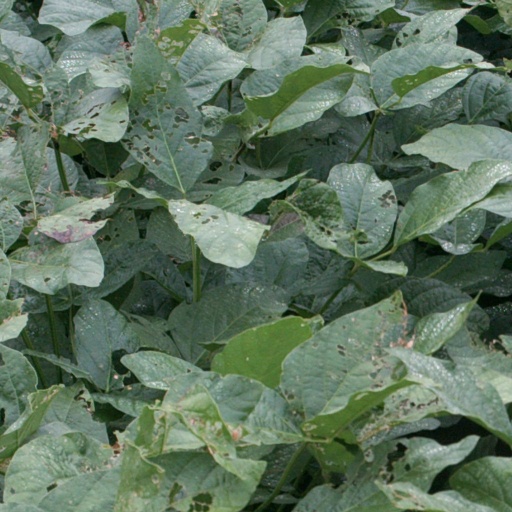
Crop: soybean